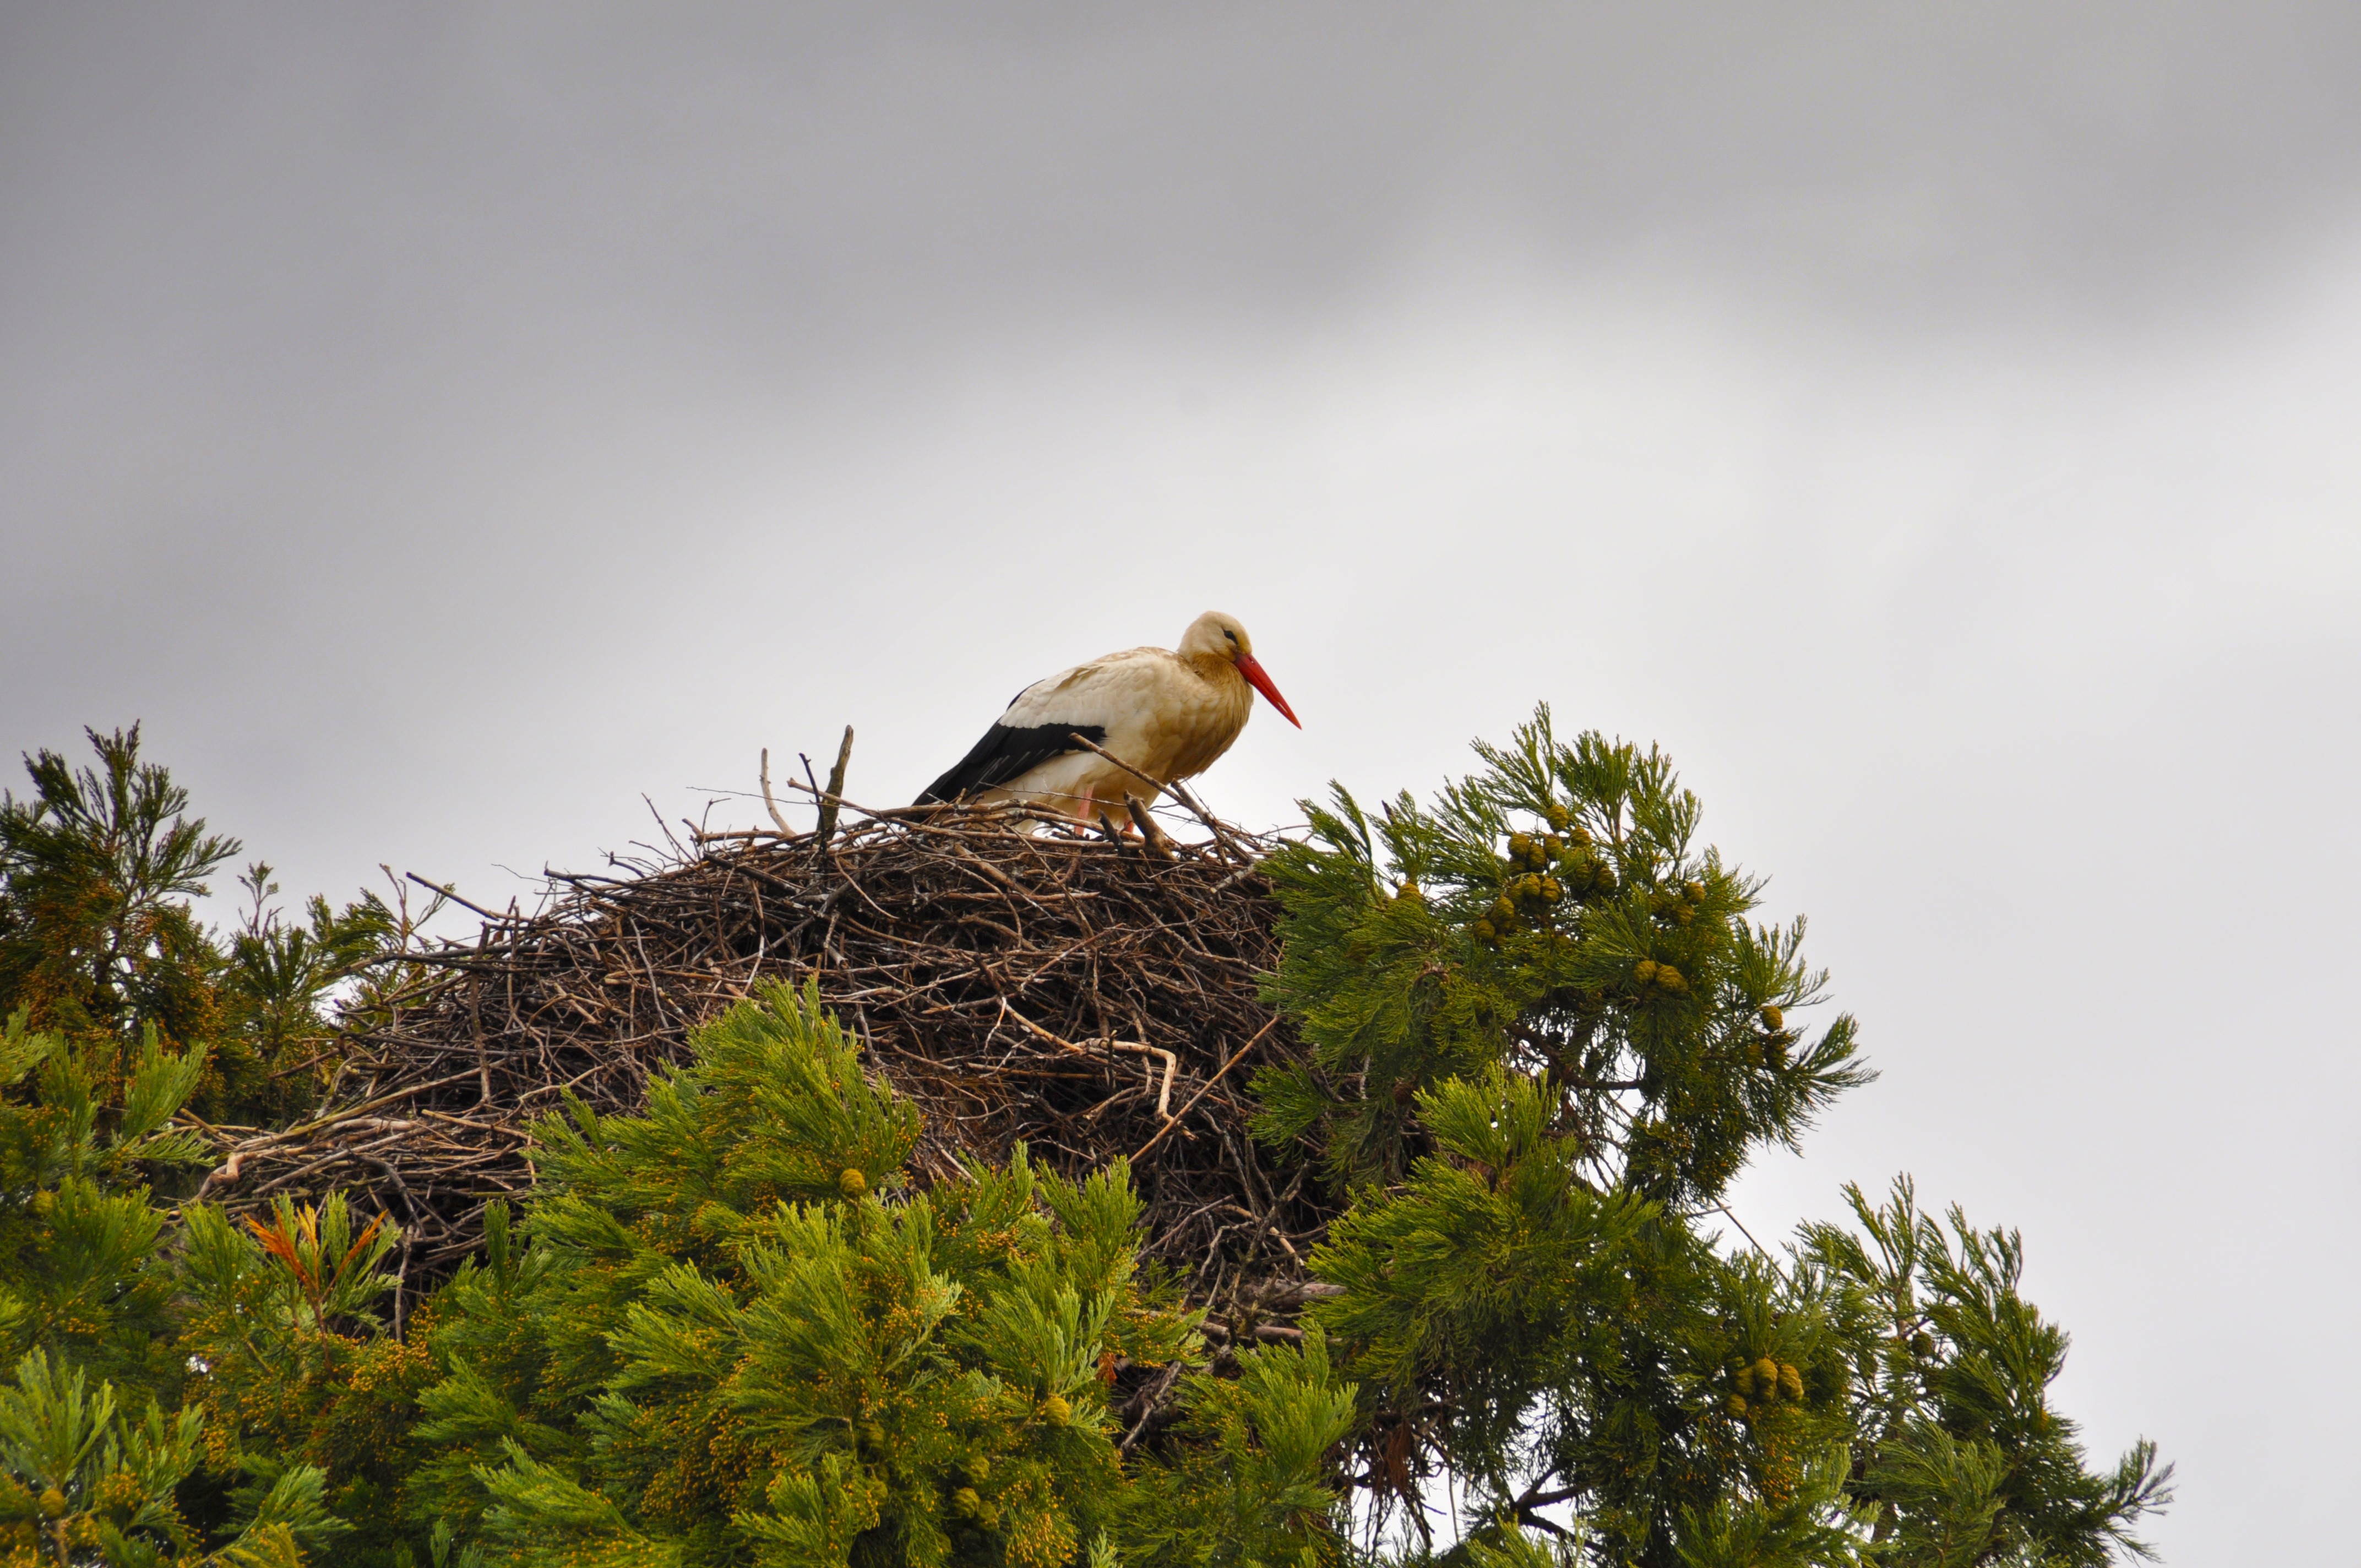
nature, branch, bird, wildlife, beak, fauna, stork, vertebrate, nest, storchennest, perching bird